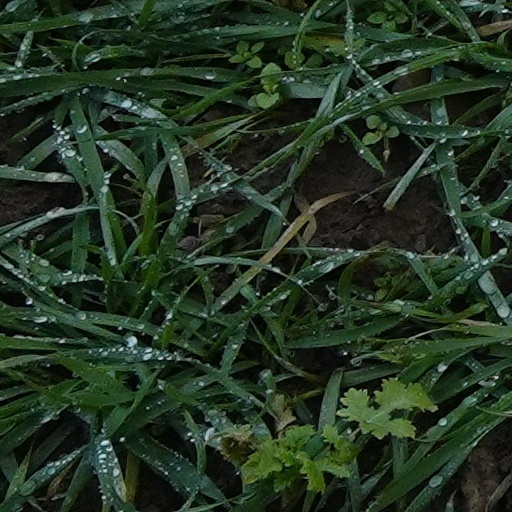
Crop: wheat